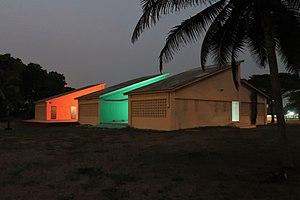
La Villa Karo est un centre culturel et une résidence d'artistes finno-africain. Elle est située dans la petite ville côtier de Grand-Popo, au Bénin. Son principal objectif est de créer un pont entre les artistes et les acteurs culturels finlandais et africains. Son but est d'offrir aux artistes finlandais, chercheurs, enseignants et autres professionnels des domaines culturel et social, la possibilité de résider en Afrique. Il encourage et invite aussi les professionnels de la culture africains à se rendre en Finlande.